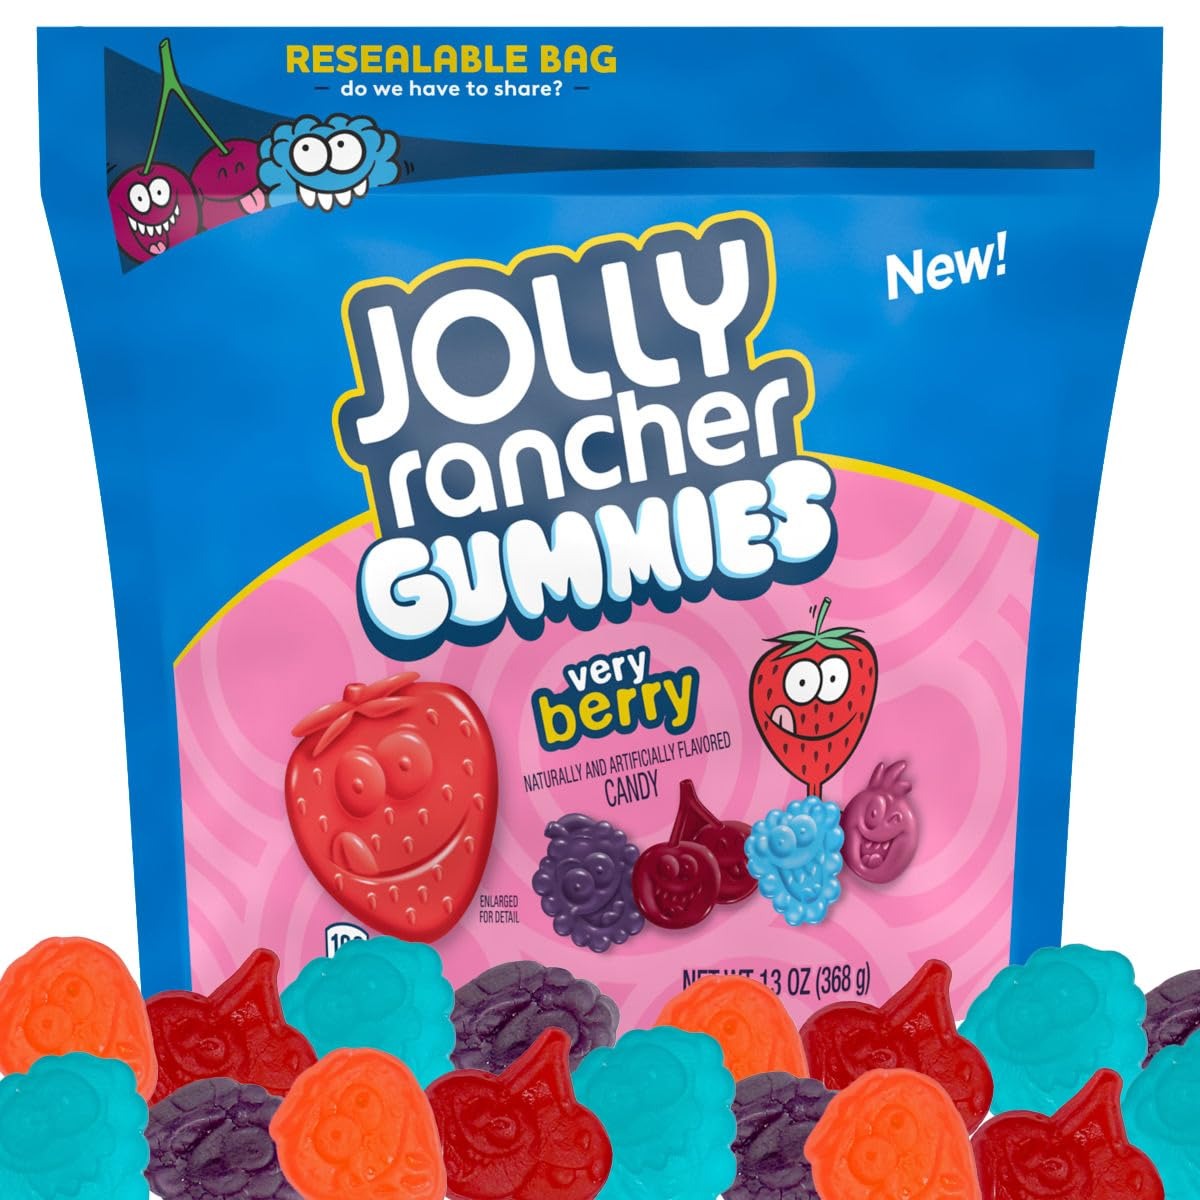
Item Name: JollyRancher Gummies Very Berry, 13oz Bags (Pack of 1), Gummy Candy, Fruit Flavored, Resealable Bag, The Hampton Candy Company
Bullet Point 1: Dive into a world of sweet and chewy bliss with these gummy candies bursting with fruity flavors like blue raspberry, wild strawberry, black cherry, blackberry, and wild berry. Perfect for satisfying your sweet tooth at home, work, or on the go!
Bullet Point 2: 1 PACK: 13 Ounce Jolly Gummy Ranchers Very Berry Bag
Bullet Point 3: Grab and Go Snacks! Perfect for school kids, lunchboxes, favors, parties, festivities, holiday celebrations, and sharing with your cherished family and friends — these treats are a delightful addition to any occasion.
Bullet Point 4: Since 2003, The Hampton Popcorn & Candy Company has been delighting taste buds with a delectable assortment of popcorn and candy treats, perfect for every occasion.
Product Description: Dive into a world of sweet and chewy bliss with these gummy candies bursting with fruity flavors like blue raspberry, wild strawberry, black cherry, blackberry, and wild berry. Perfect for satisfying your sweet tooth at home, work, or on the go!
Value: 13.0
Unit: Ounce

Price: 10.99